Prelude and Fugue in A minor, BWV 543

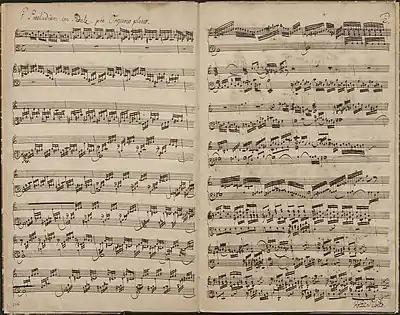
Prelude in A minor, BWV 543/1, from the collection of J.C. Kittel, copied by Joachim Andreas Dröbs in the early 19th century, Leipzig University Library

Prelude and Fugue in A minor, BWV 543 is a piece of organ music written by Johann Sebastian Bach sometime around his years as court organist to the Duke of Saxe-Weimar (1708–1713).